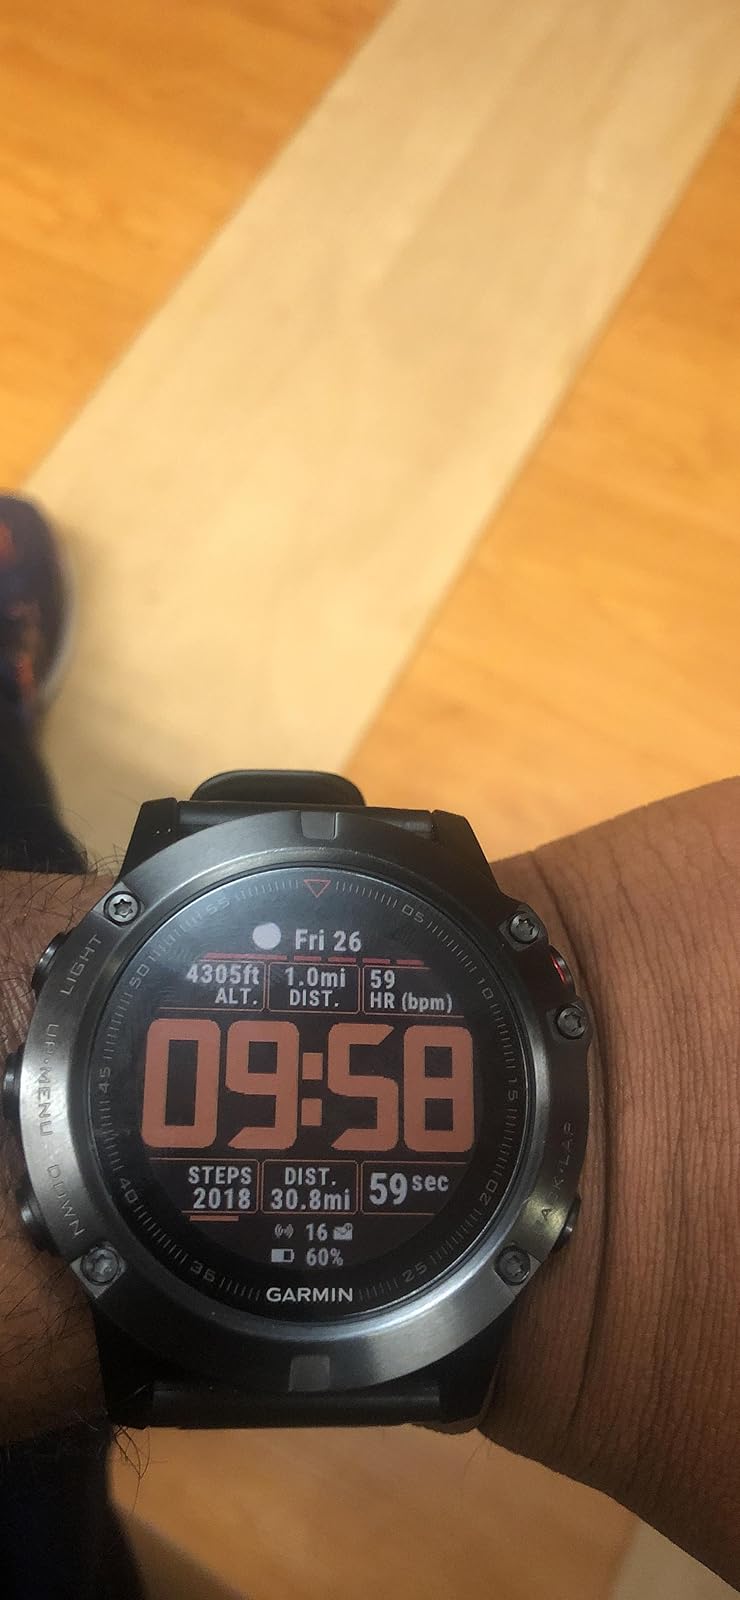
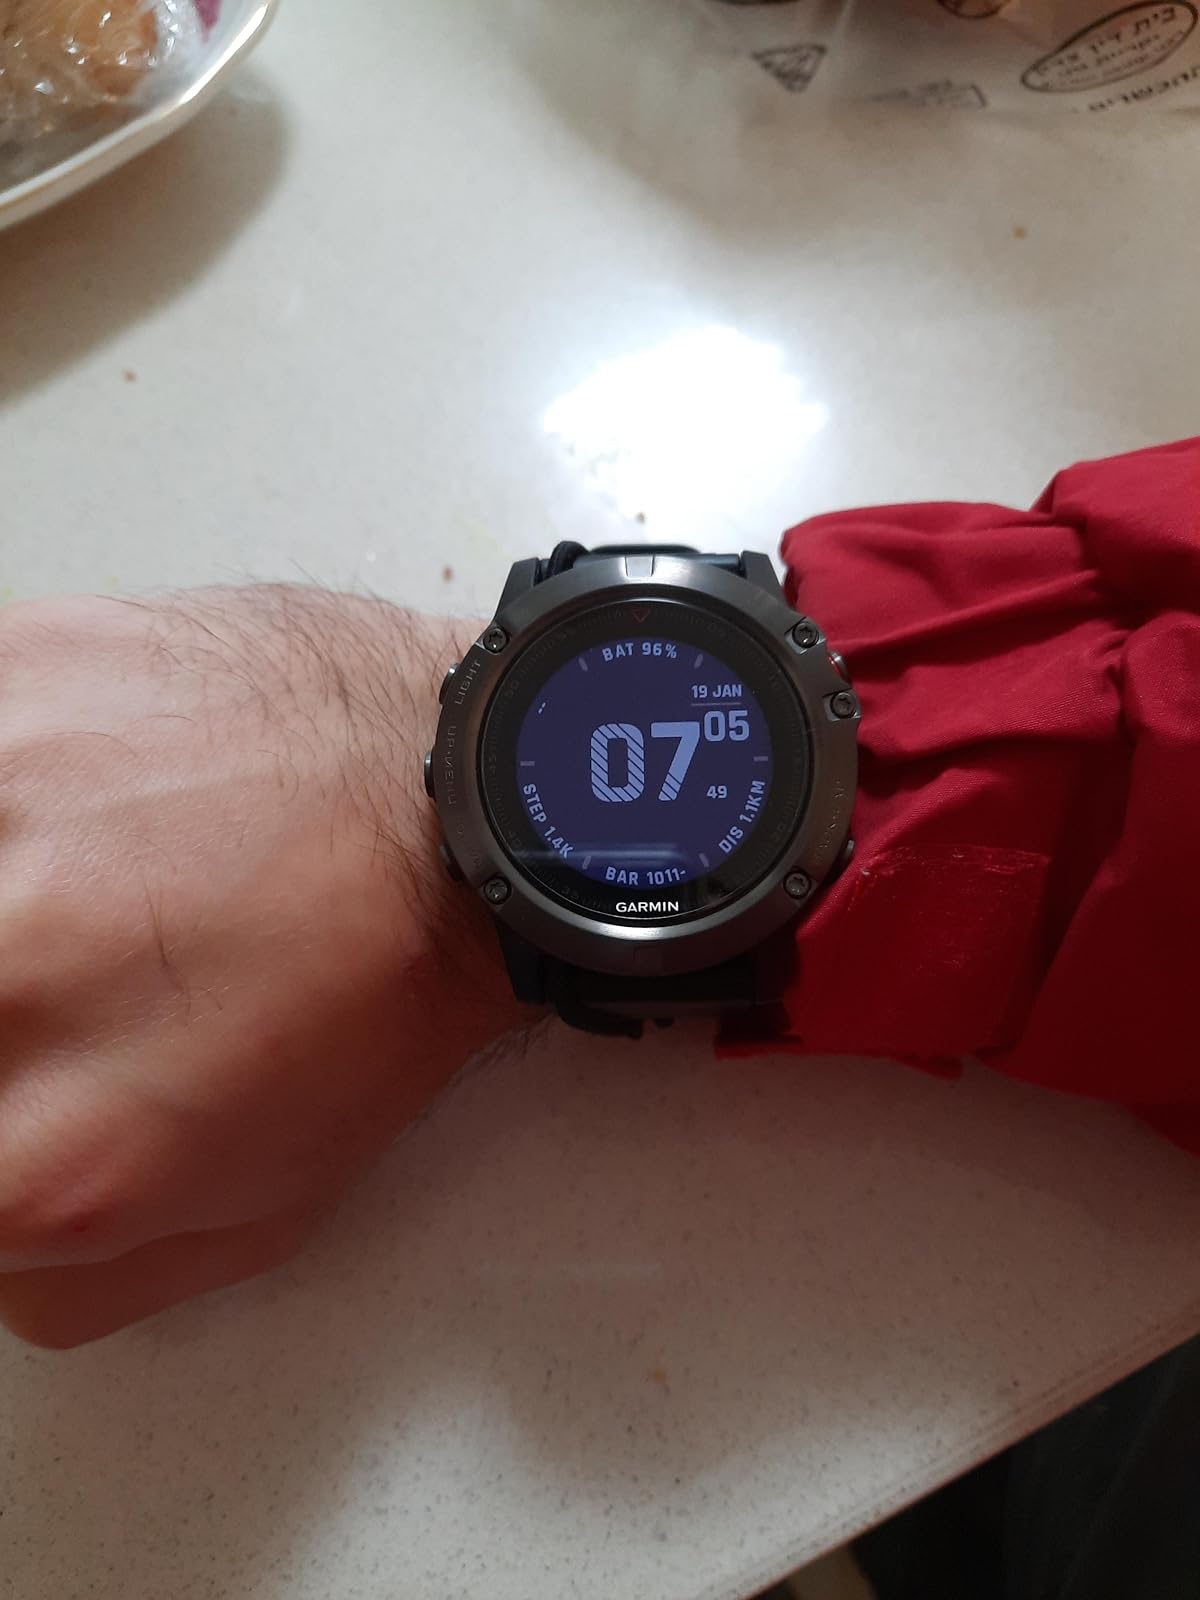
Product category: smartwatch
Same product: yes